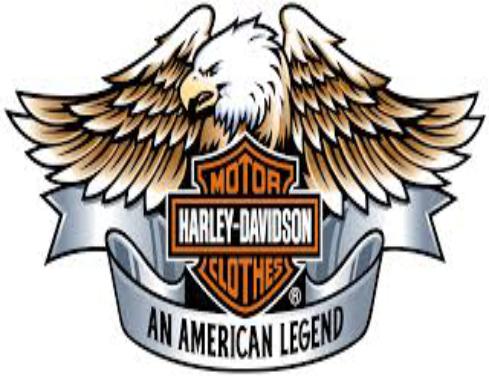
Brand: Harley-Davidson
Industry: Leisure